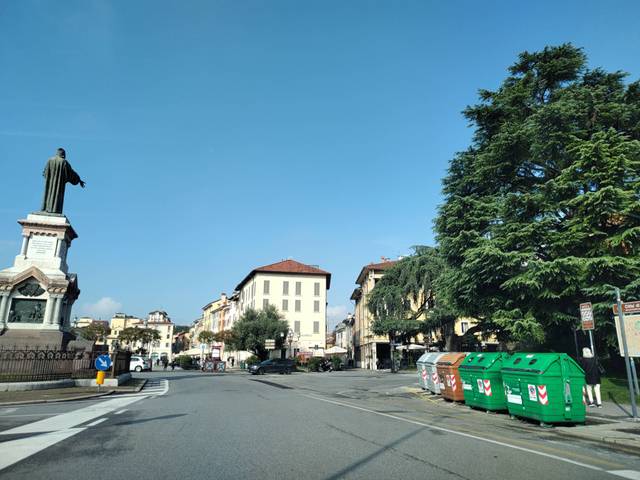
Region: Italy
Coordinates: 45.536, 10.232